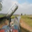
Label: bridge